Tsuneo Gōda

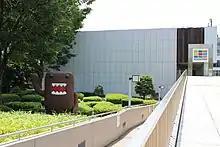
A life-size Domo-kun statue in front of the NHK Studio Park.

In 2011, Gōda was awarded the Inkpot Award for his work on Domo and other animated productions from dwarf studios.